Manek Chowk (Ahmedabad)

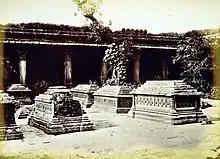
Tombs of Queens of Ahmed Shah I in 1866

On the street leading to the "Rani no Hajiro" (Queen’s tomb), where the female members of the royal family were buried, is now a market for women's clothing, jewelry, and accessories. Traditional Garba clothes are also sold here. Many types of mouth fresheners, "Mukhwas," stalls are nearby. "Rani no Hajiro" lies to the east of Manek Chowk.